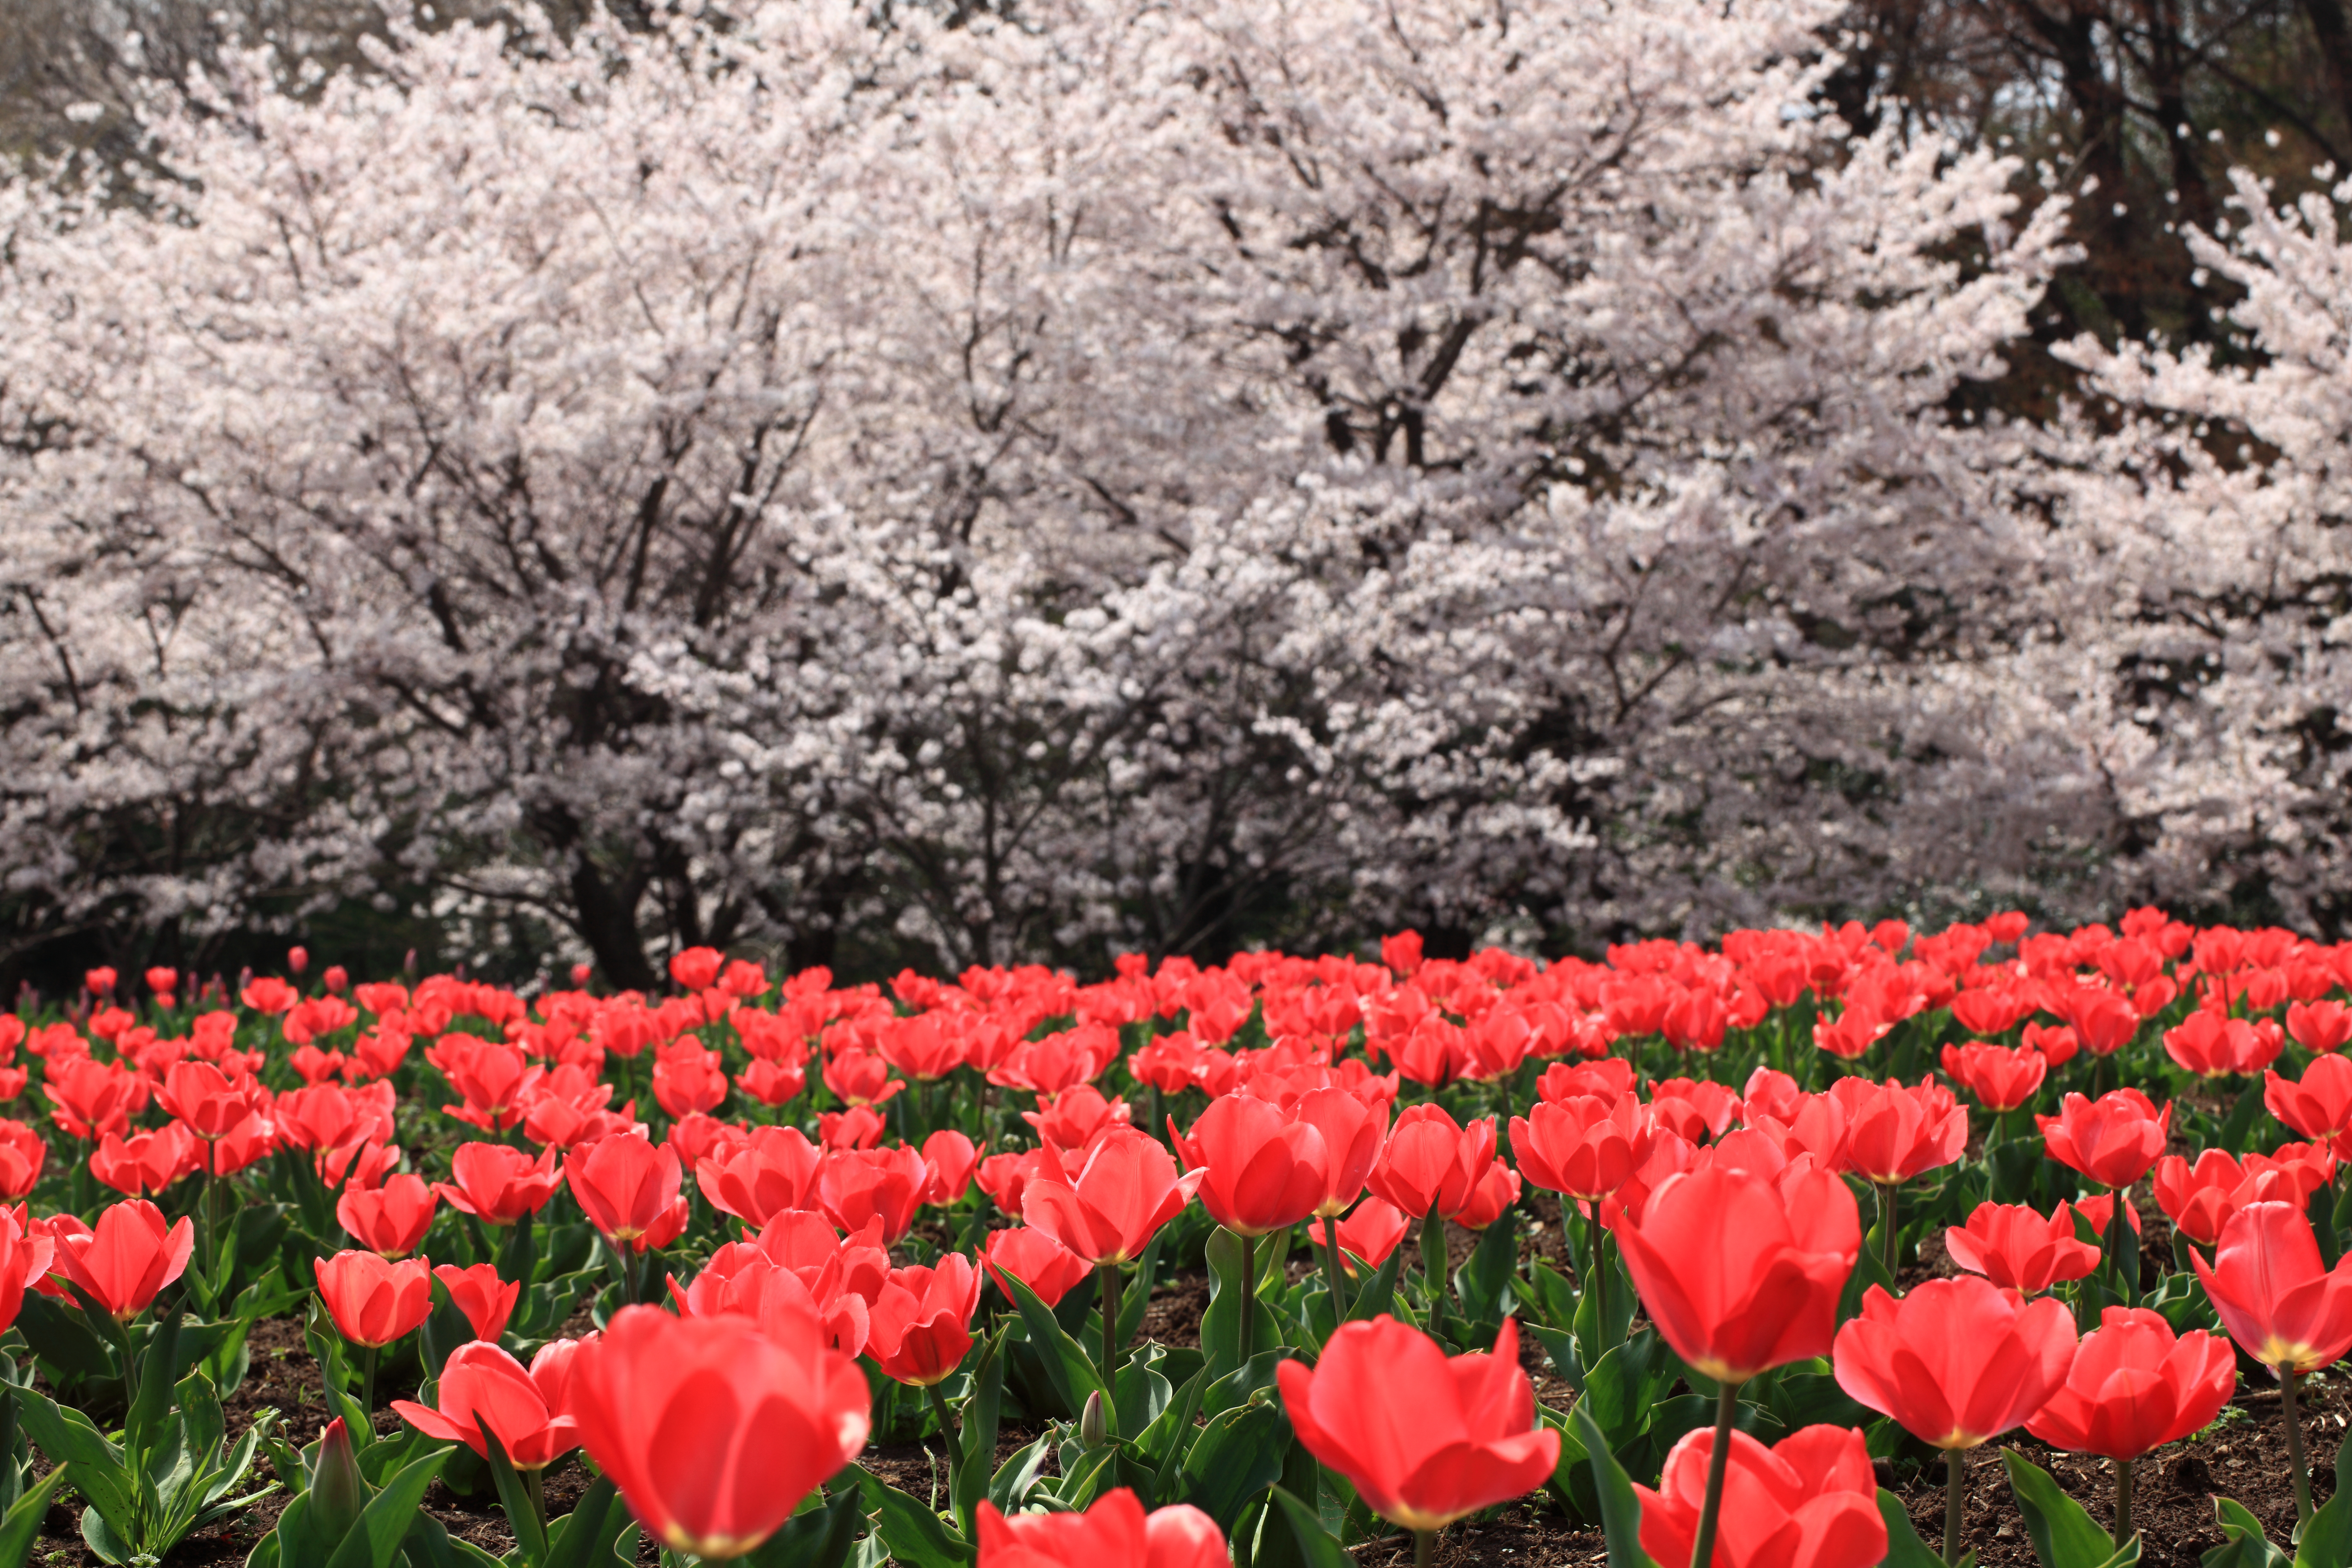
blossom, plant, flower, petal, tulip, high, blossoms, 5d, sakura, hires, markii, cherry, hi, res, resolution, tulipa, flowering plant, land plant